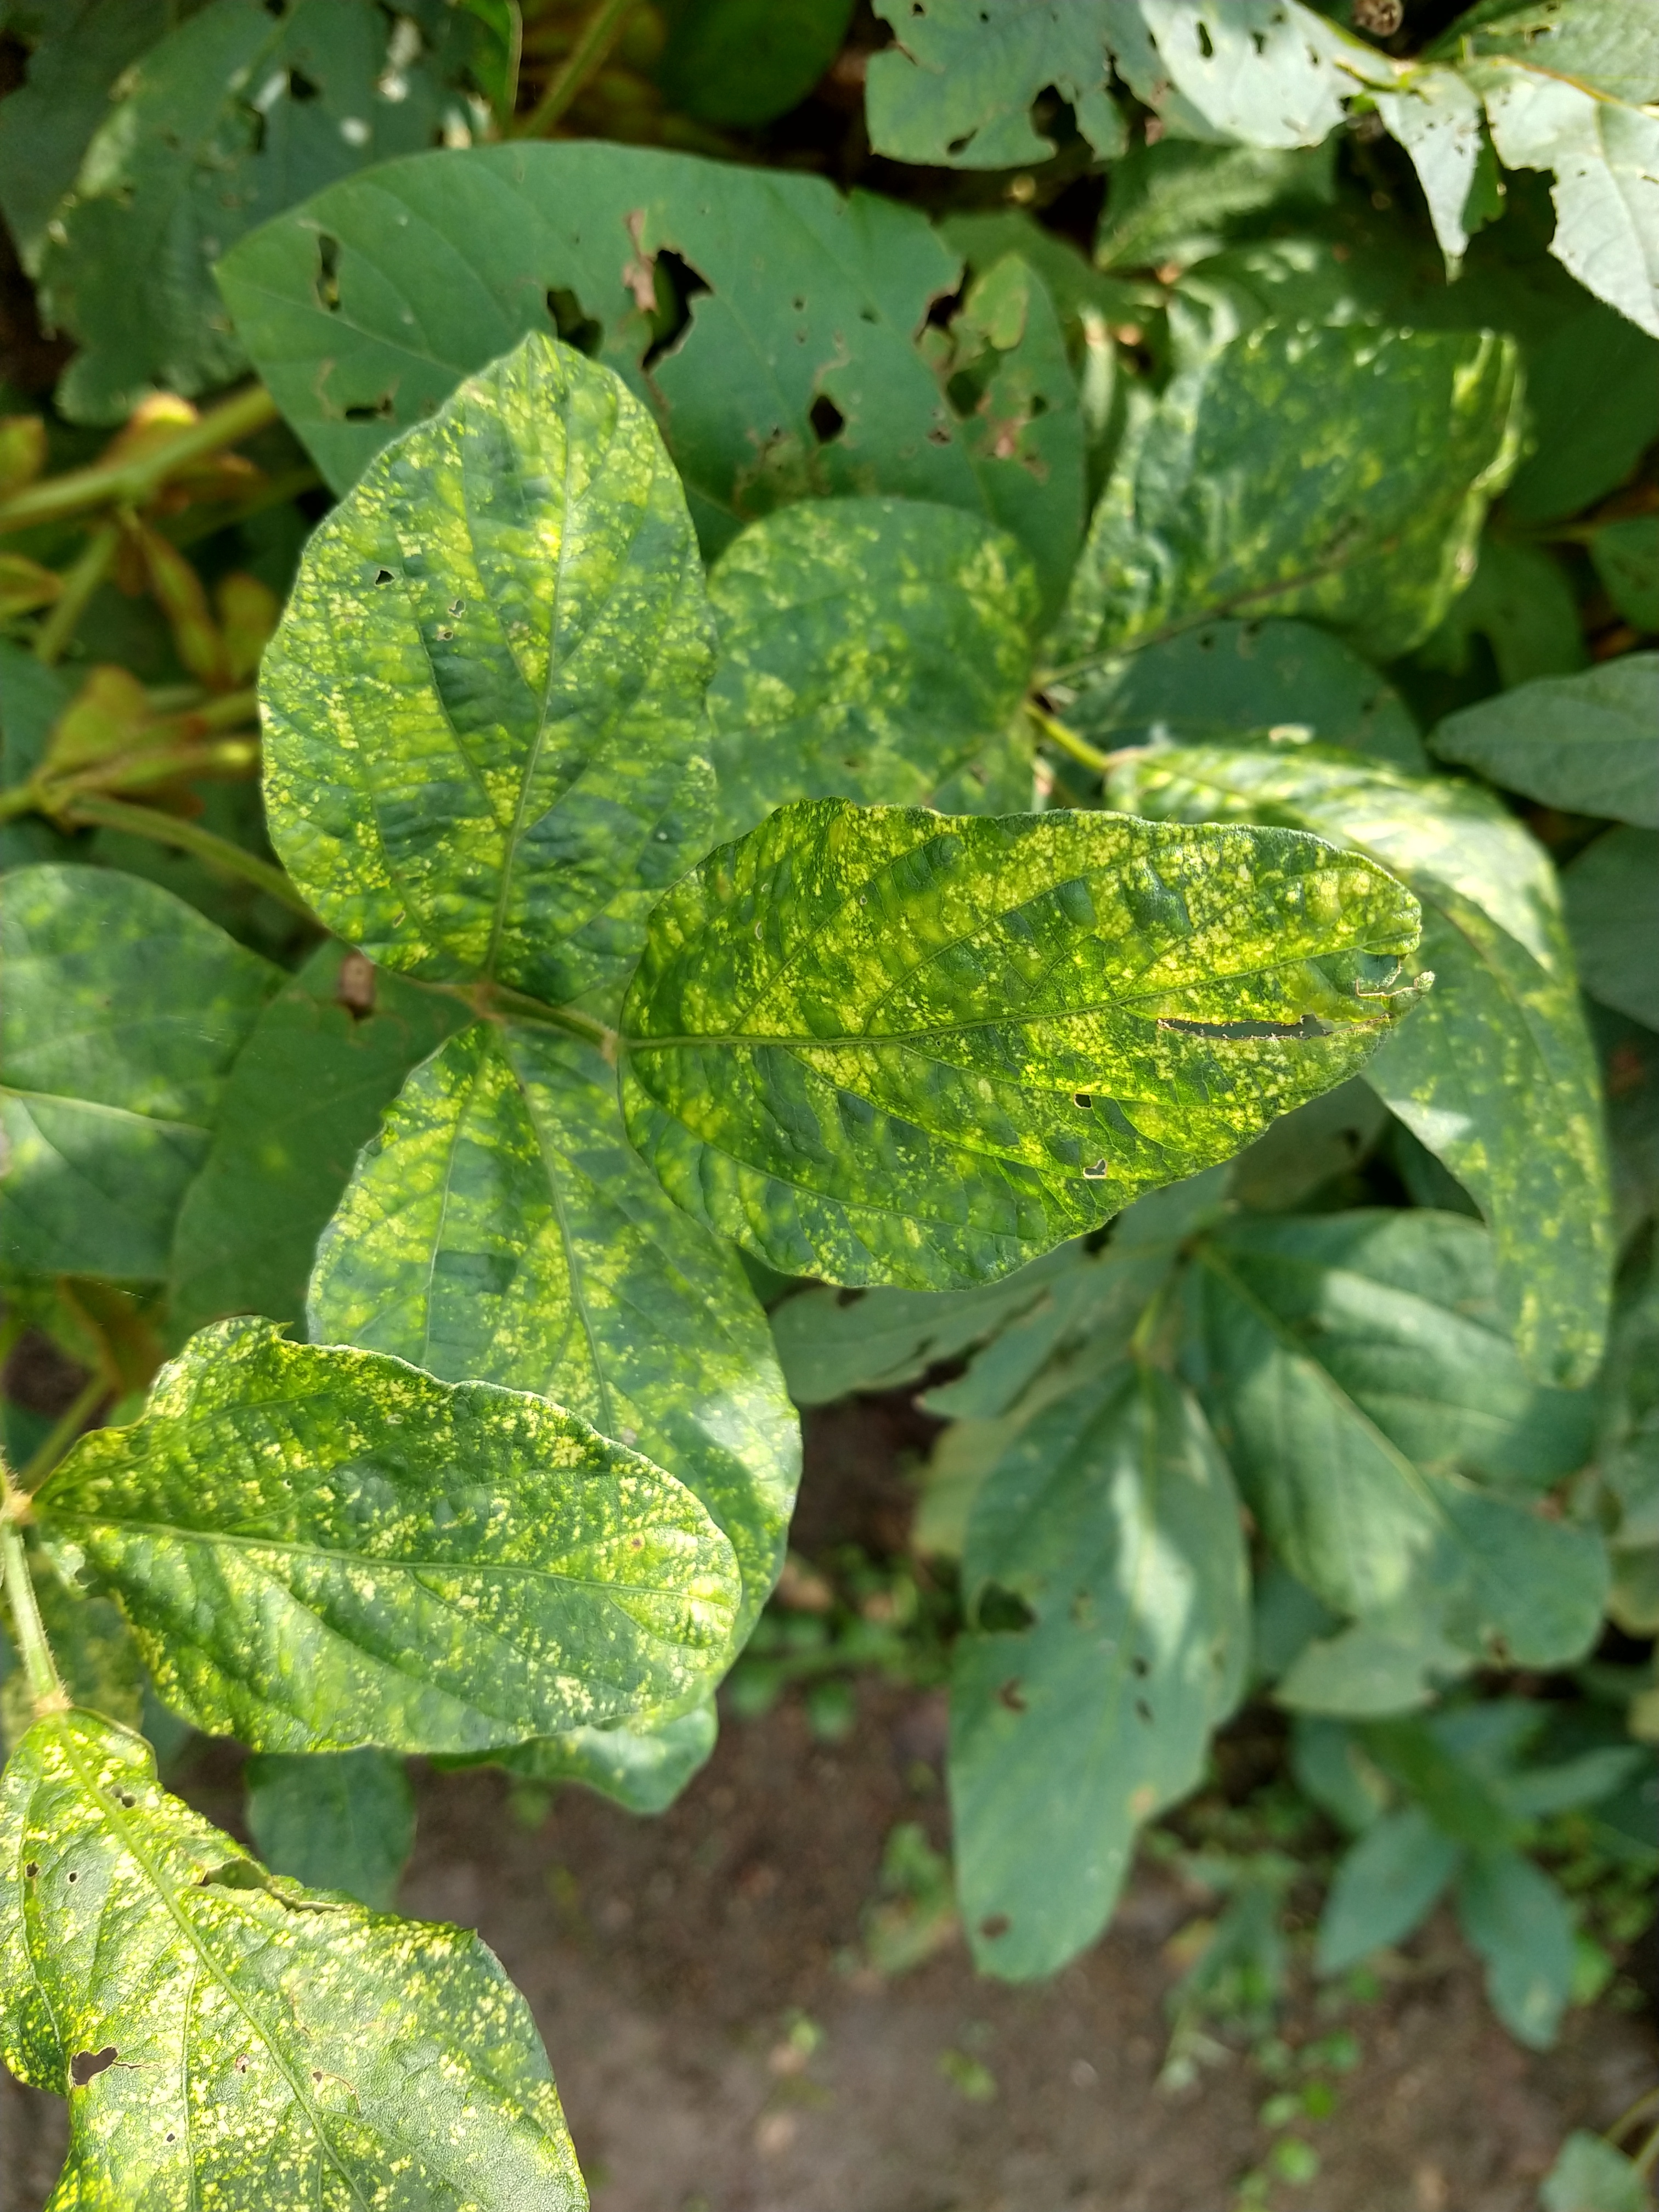
Label: Disease